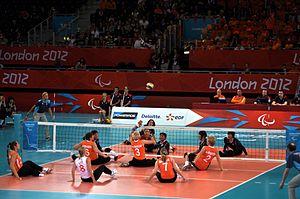
Le Para-Volley est un ensemble de discipline dérivé du volley-ball qui est pratiqué par des handicapés moteurs et sensoriels. Il comprend deux disciplines :